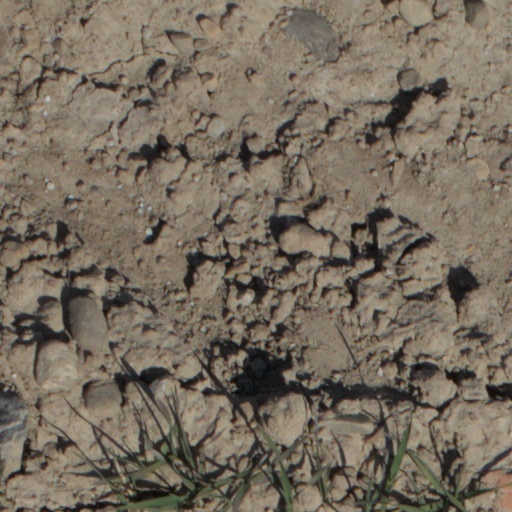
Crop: wheat